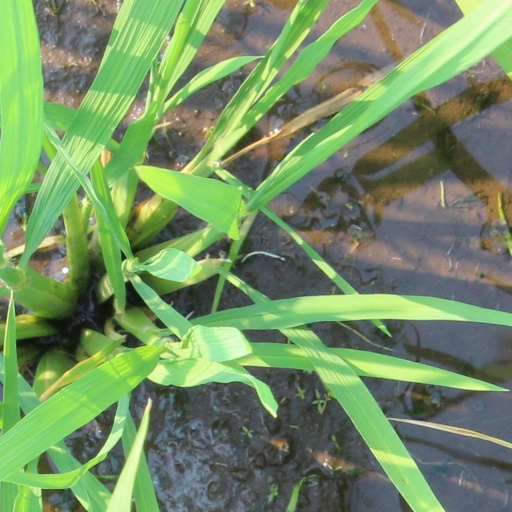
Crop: rice